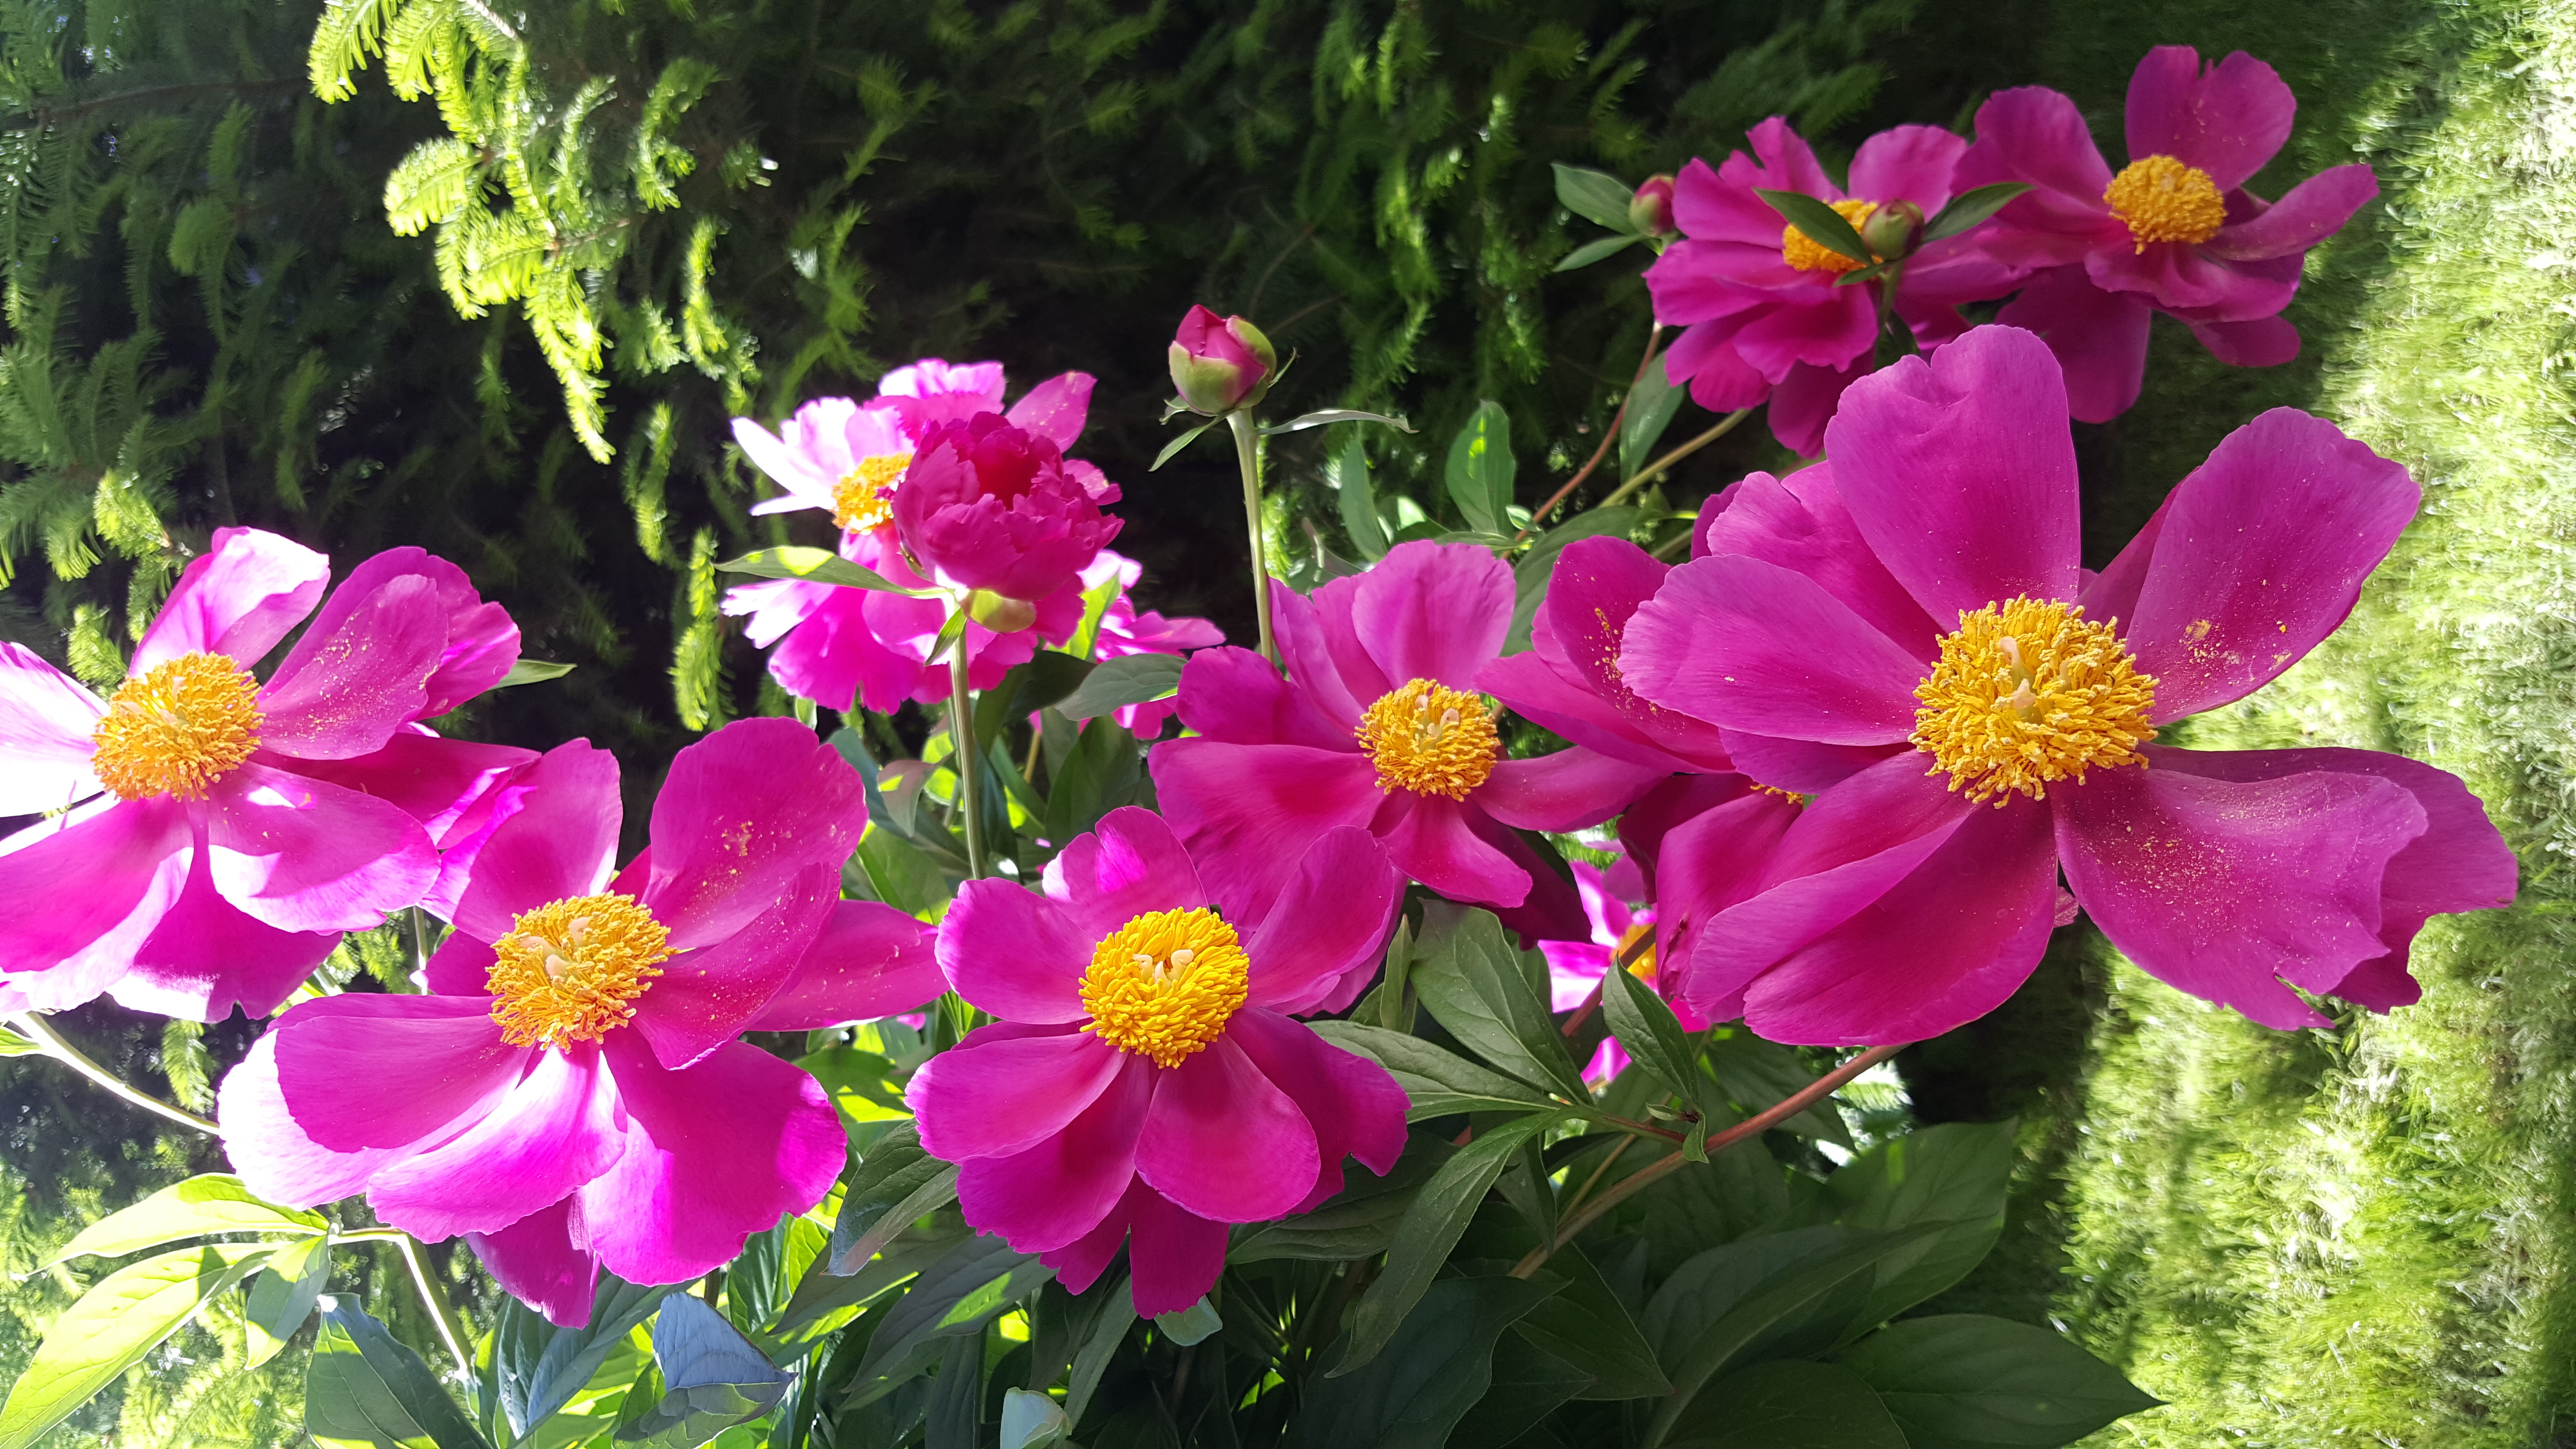
peony, pink, contrast, sunlight, summer, flowers, garden, nature, flower, flowering plant, petal, plant, botany, japanese anemone, annual plant, rosa gallica, rose family, magenta, wildflower, rosa rubiginosa, Chinese peony, rosa arkansana, pink family, primula, prickly rose, dianthus, rose, shrub, begonia, wallflower, perennial plant